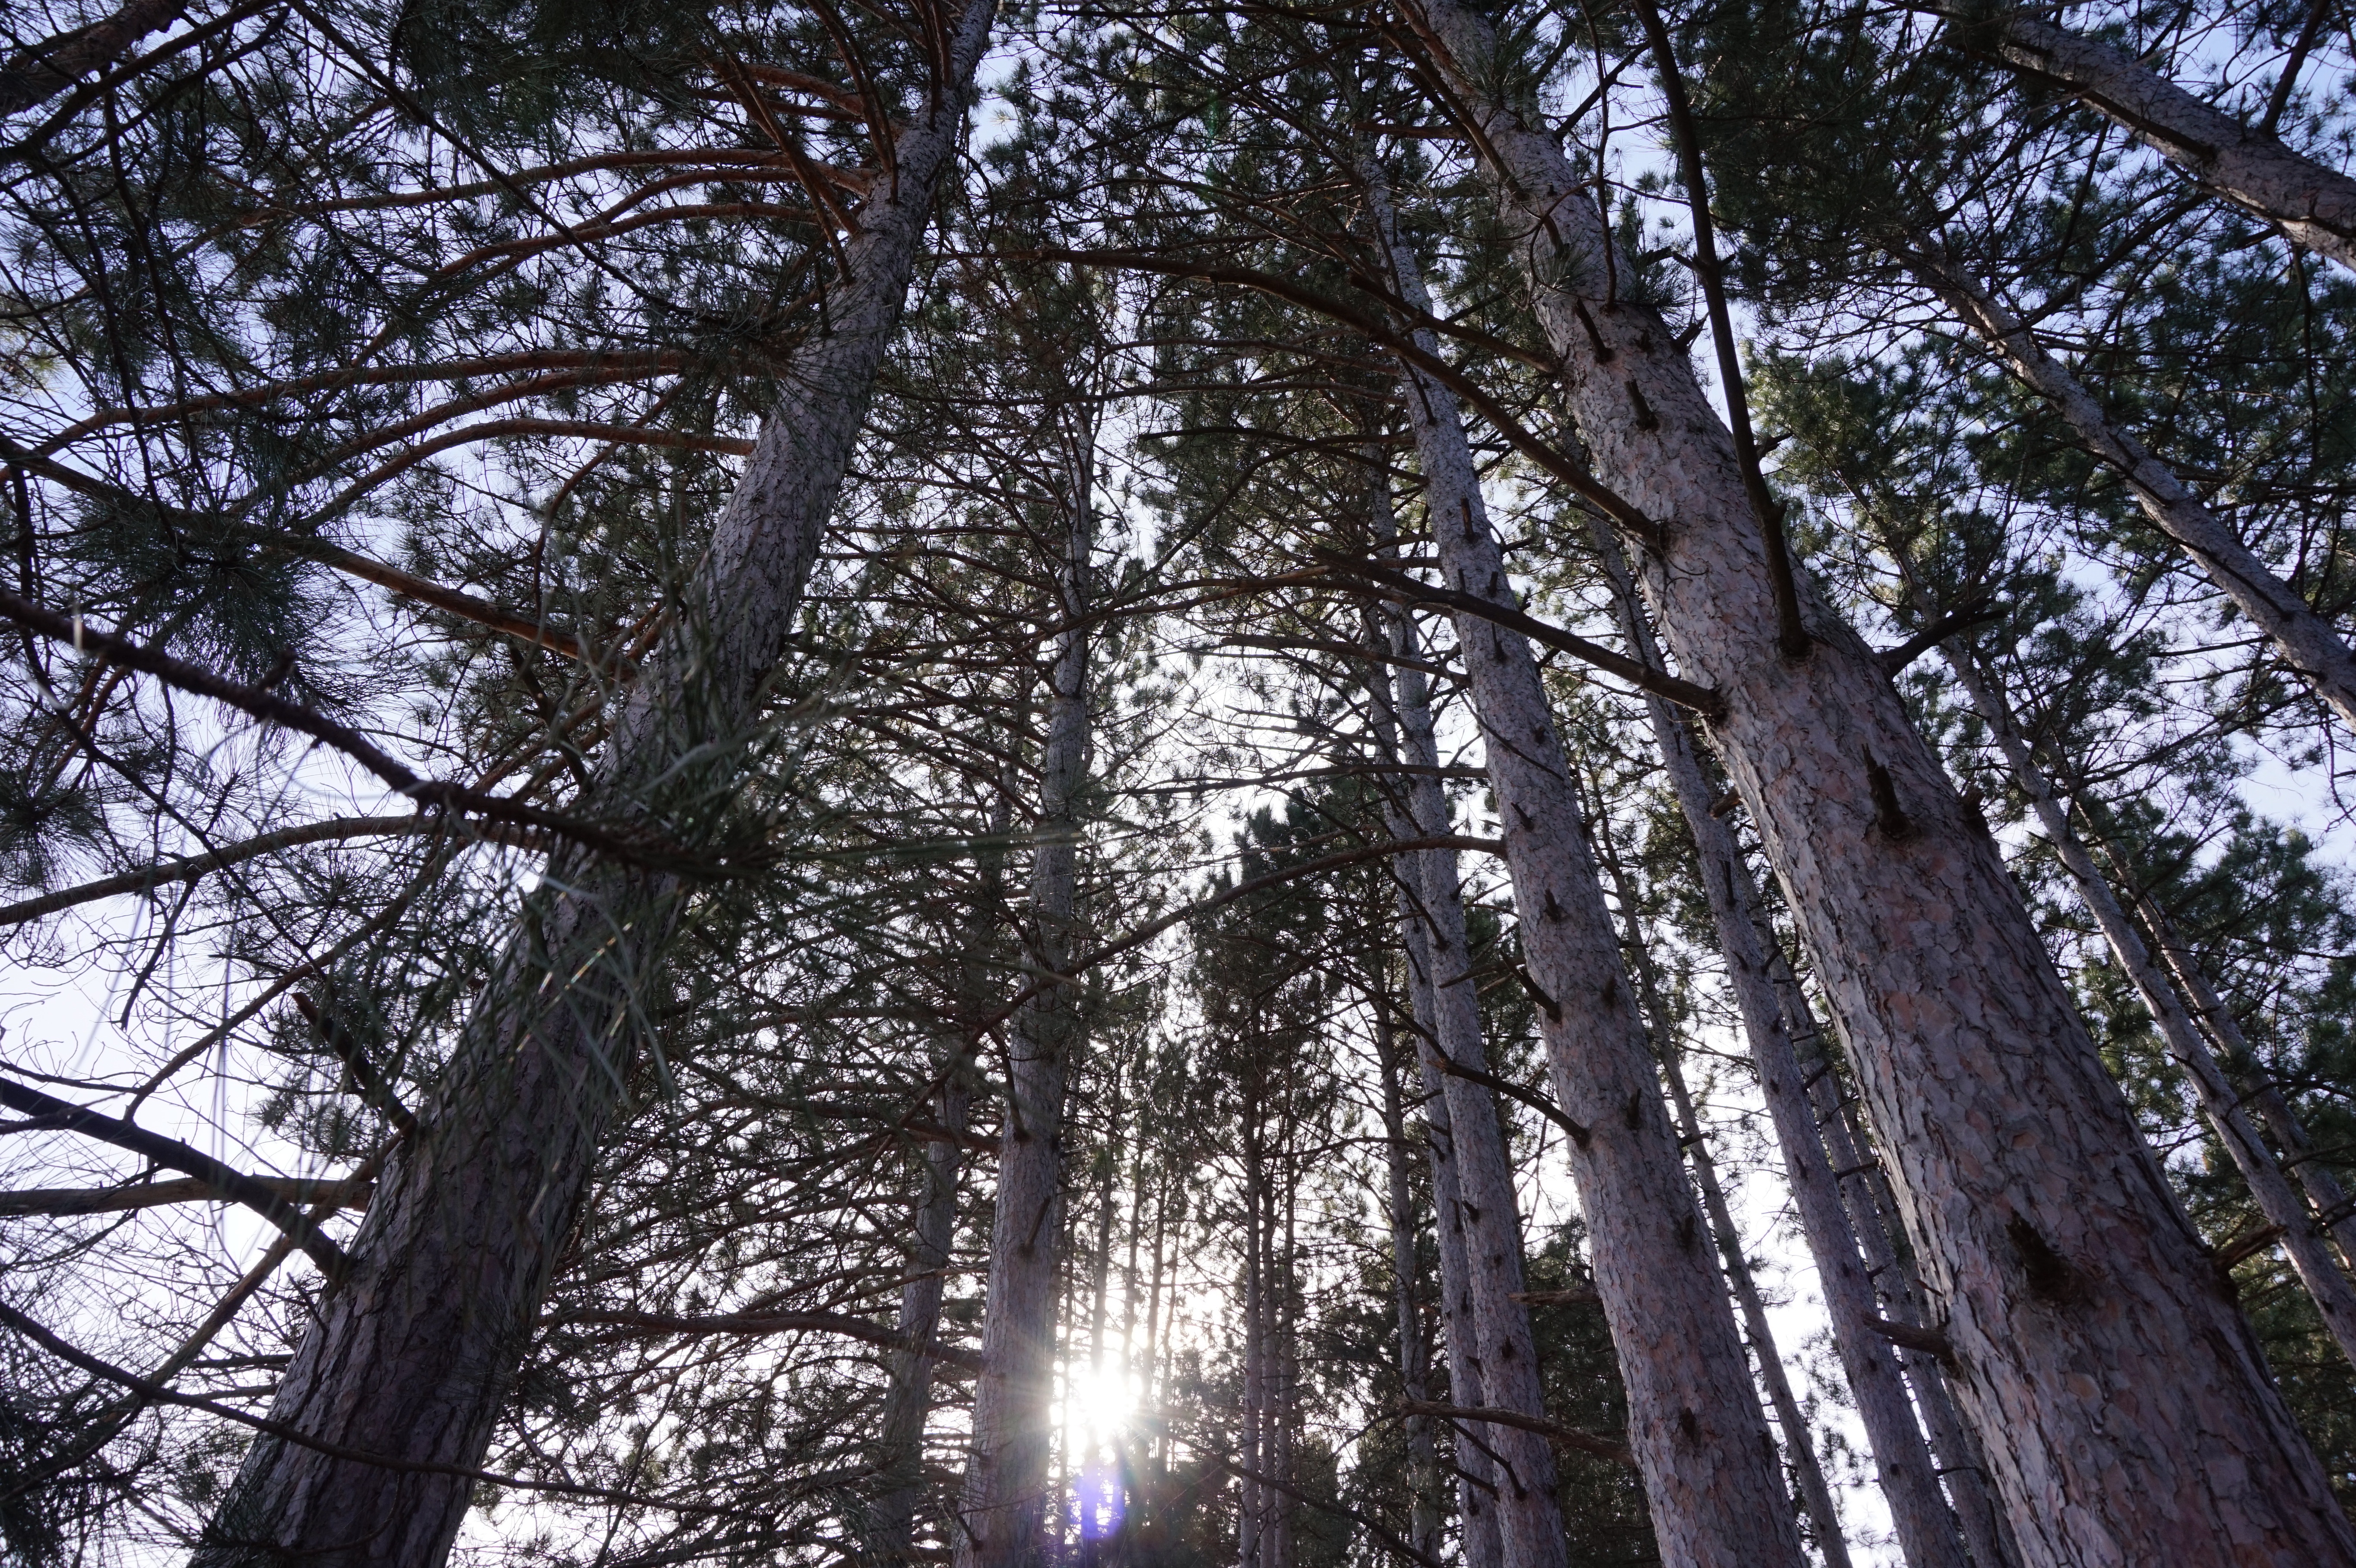
tree, nature, forest, outdoor, branch, snow, winter, plant, sunlight, trunk, spring, spruce, grove, woodland, habitat, ecosystem, ottawa, biome, natural environment, woody plant, temperate coniferous forest, land plant